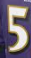
Number: 5